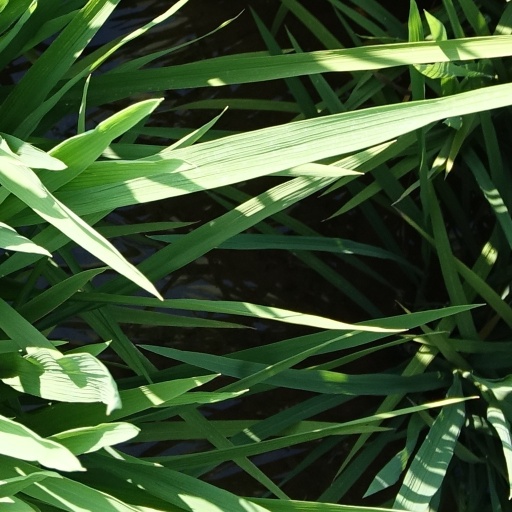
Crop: rice